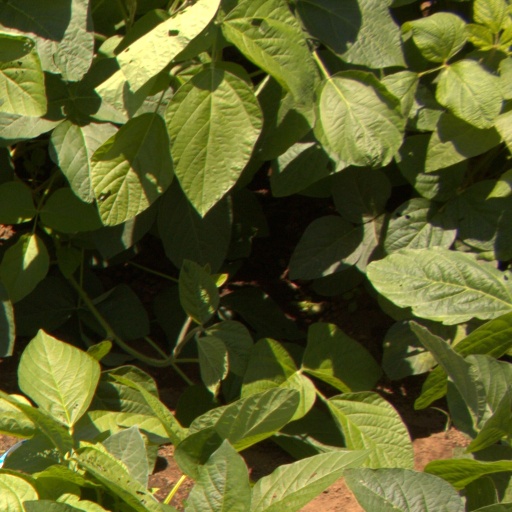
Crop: soybean